Tel Faher

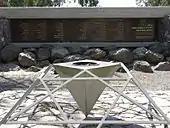
IDF memorial site

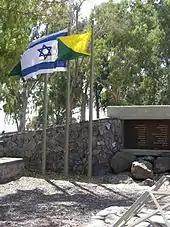
Golani Brigade flag at the memorial site

Many of the trenches and bunkers of Tel Faher are in the same condition as they were on capture. It was the 1st Golani Brigade that captured the pivotal position at a cost in casualties. The place is now called Mitzpe Golani or Golani Lookout.